Sharrott Winery

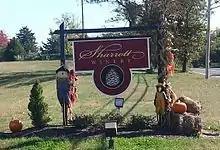
A maroon-colored sign post decorated with pumpkins, scarecrows, and bales of hay, with ground-based floodlights on both sides of the sign.

The entire winery facility is powered using solar energy. Sharrott has a plenary winery license from the New Jersey Division of Alcoholic Beverage Control, which allows it to produce an unrestricted amount of wine, operate up to 15 off-premises sales rooms, and ship up to 12 cases per year to consumers in-state or out-of-state. The winery is a member of the Garden State Wine Growers Association and the Outer Coastal Plain Vineyard Association. In 2013, Sharrott became the first winery in the state to have a theatre as an outlet where its wine is sold by the glass to patrons.